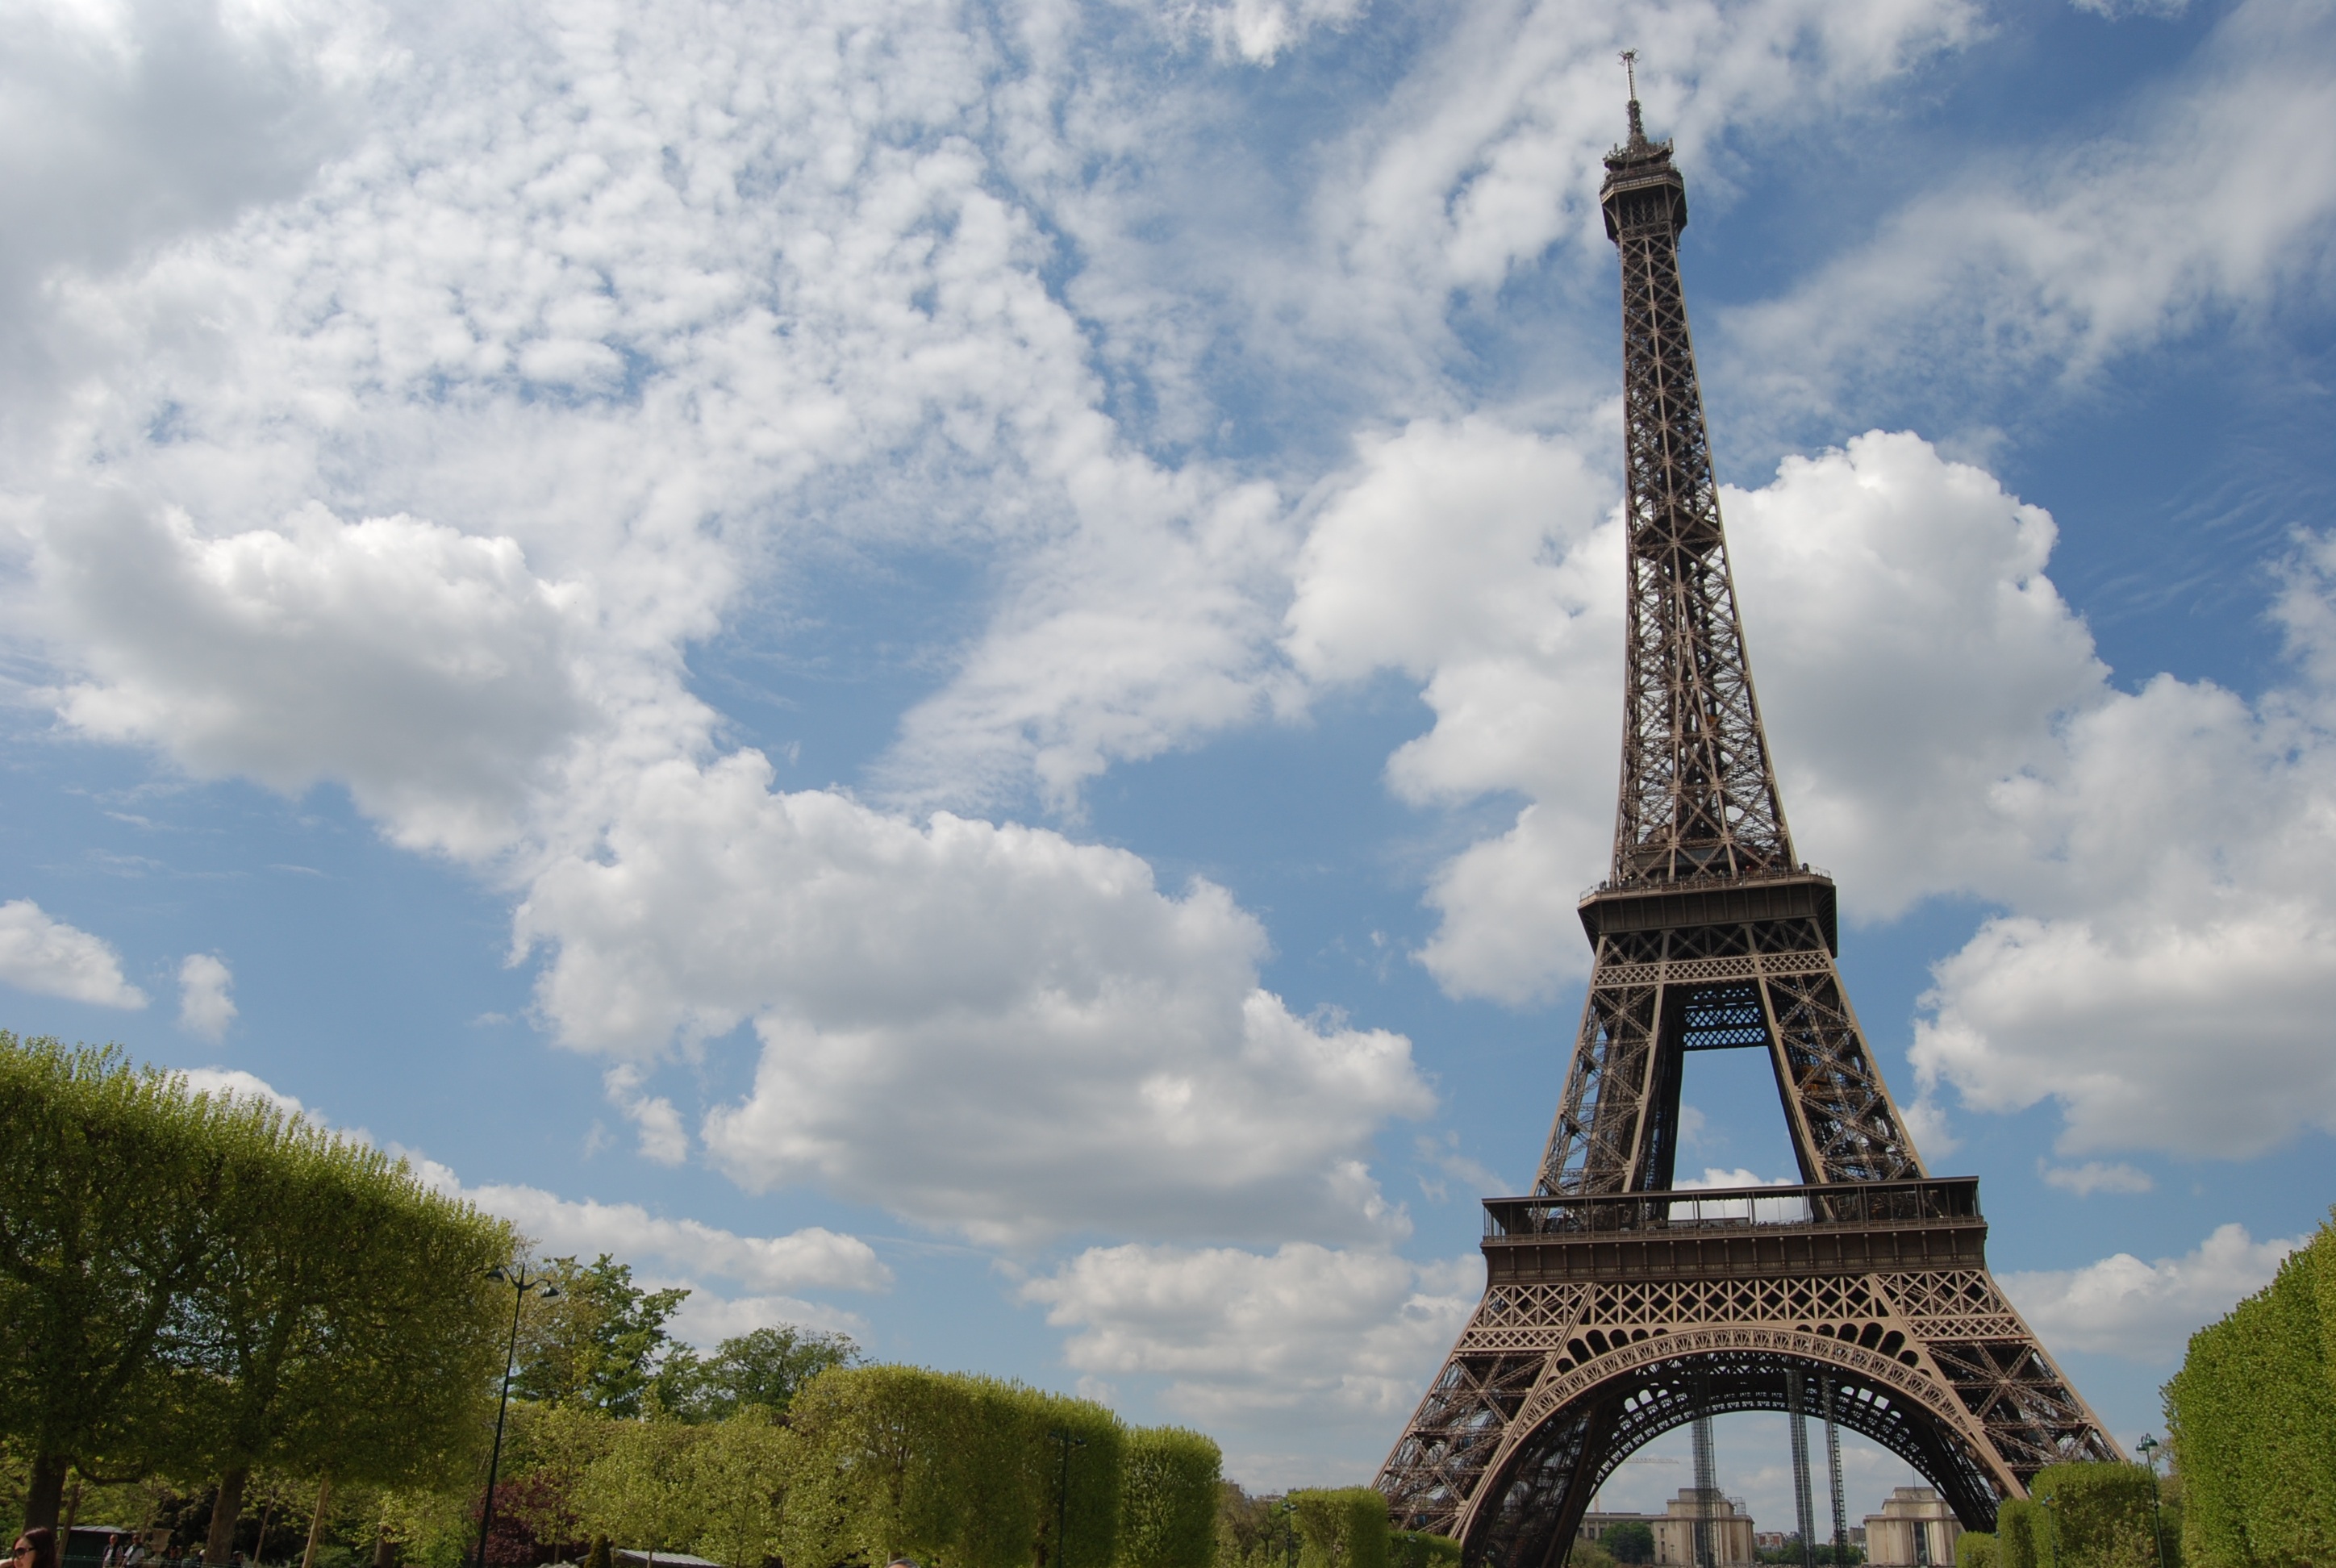
cloud, sky, eiffel tower, paris, monument, cityscape, tower, landmark, spire, steeple, monuments